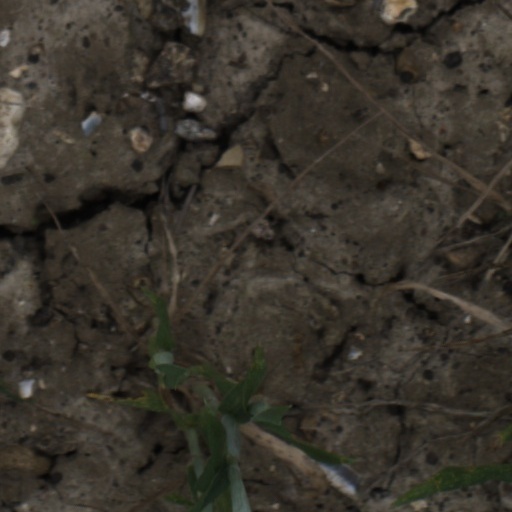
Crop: wheat